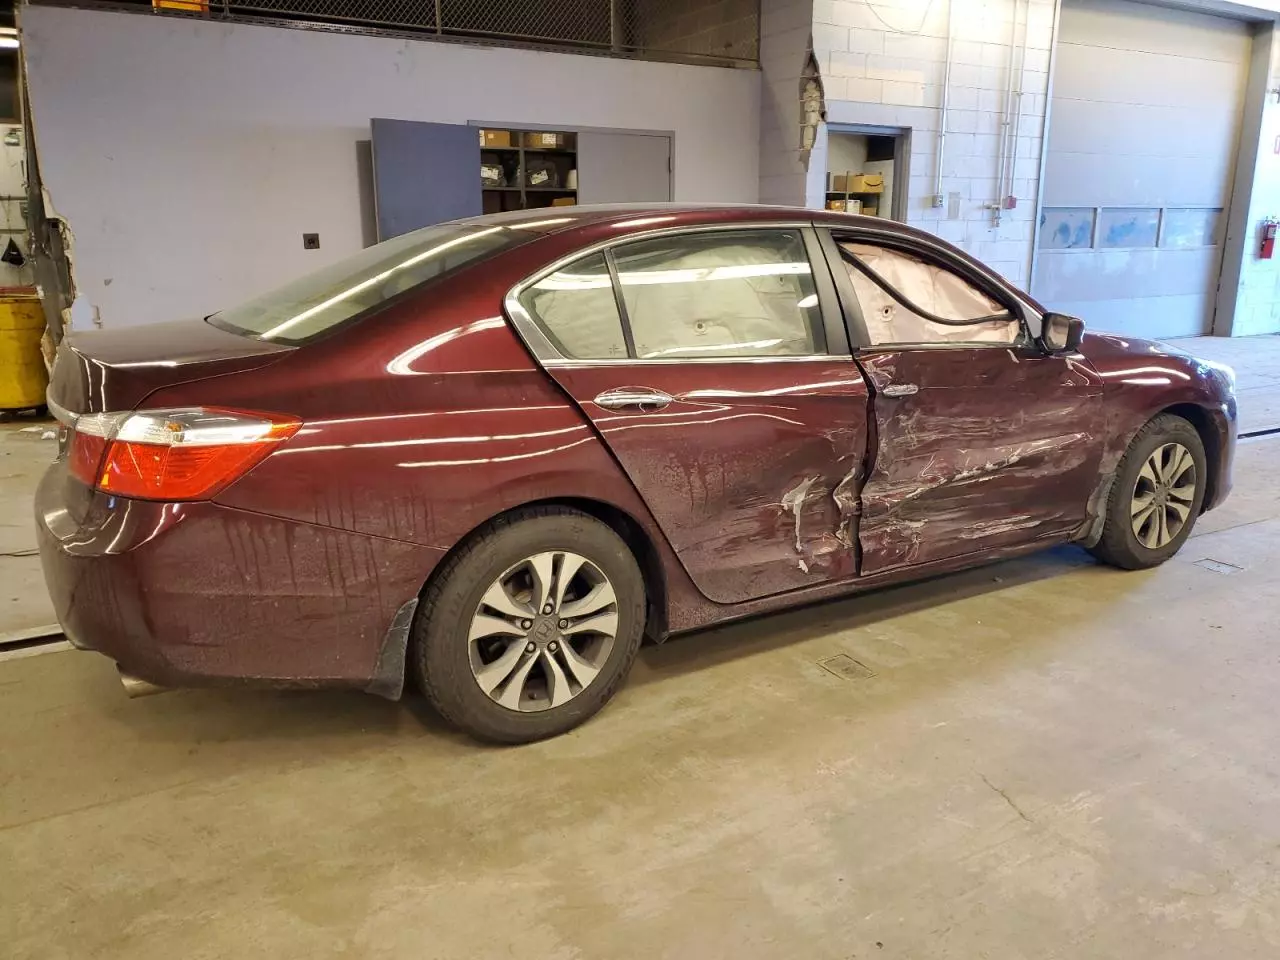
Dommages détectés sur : porte avant droite, porte arrière droite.
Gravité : mineur